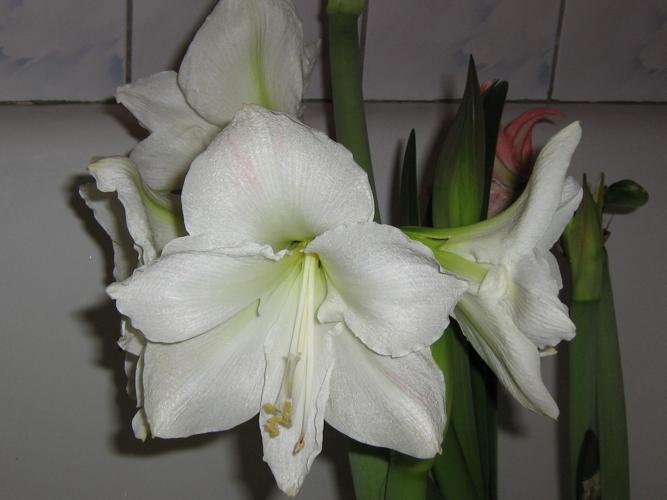
Label: hippeastrum